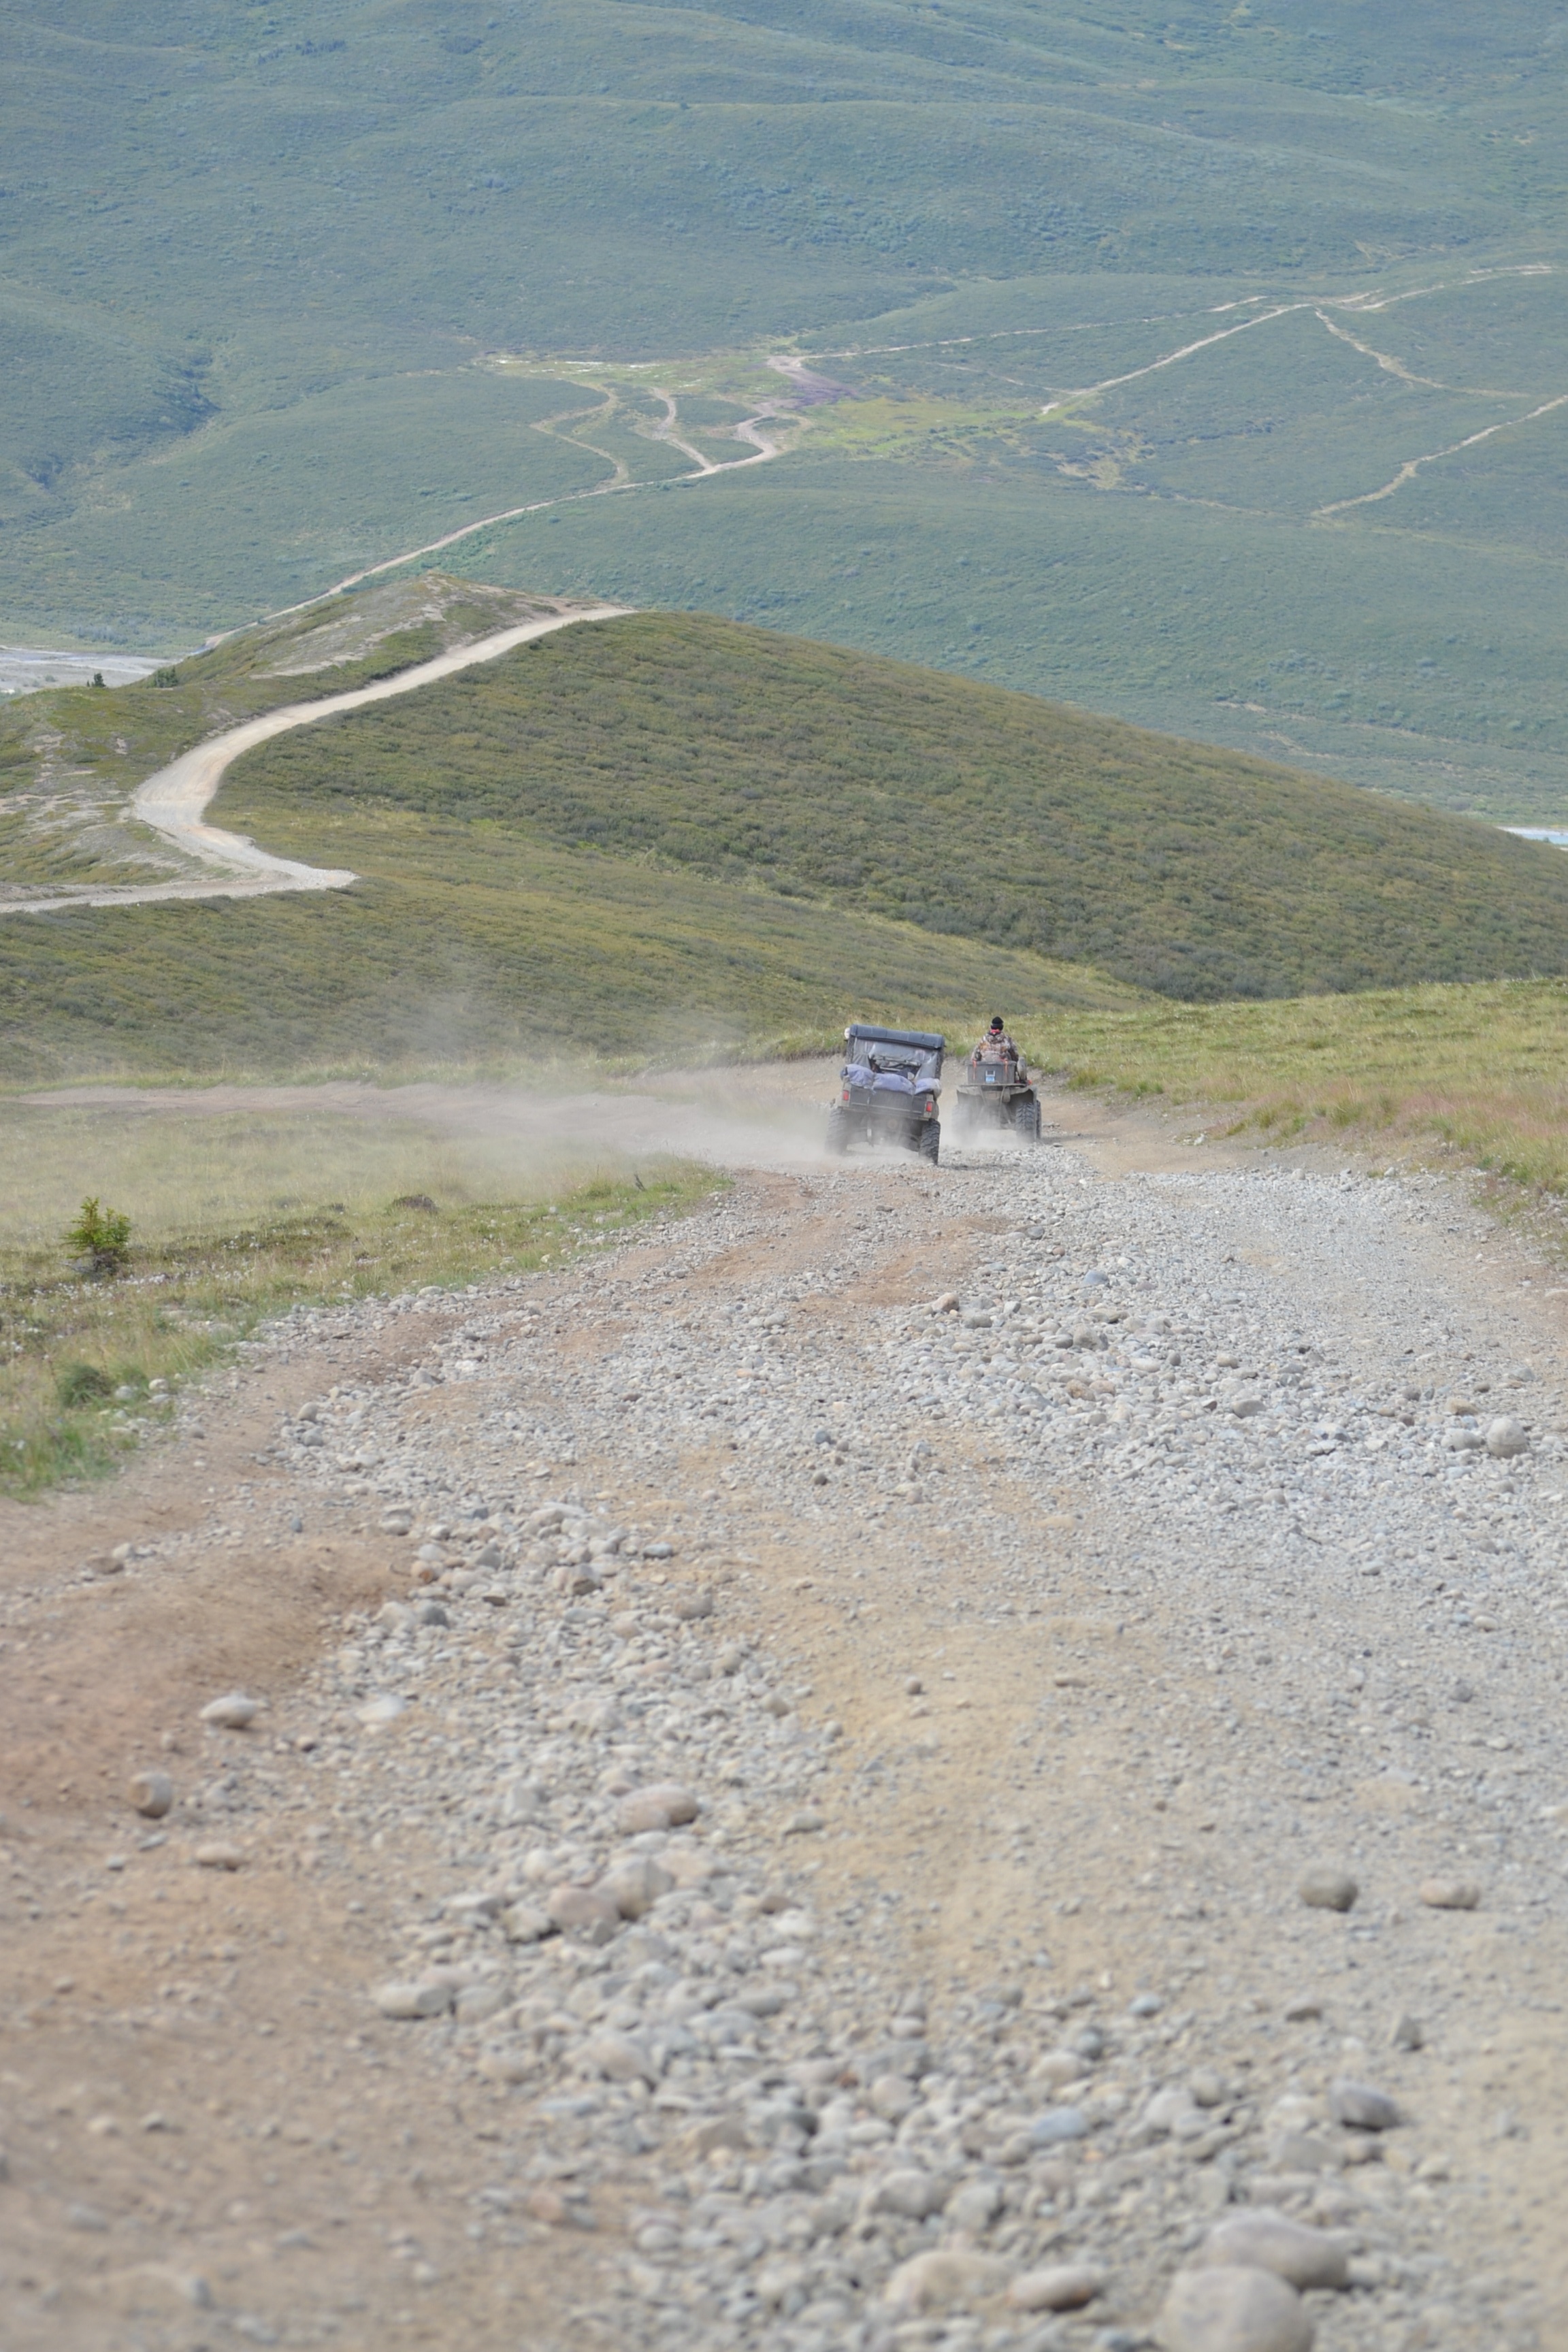
atv, off road, camping, mountain, hunting, four wheeler, off roader, wheeling, ecoregion, sand, off roading, road, off road vehicle, vehicle, soil, landscape, steppe, plain, dirt road, tundra, car, grassland